Orange County, North Carolina

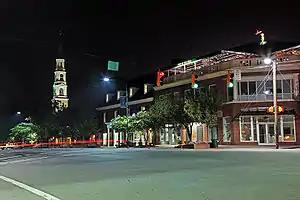
The intersection of Franklin Street and Columbia Street in Chapel Hill

During the 1960s, the UNC campus was the location of significant political protest. Prior to passage of the Civil Rights Act of 1964, protests about local racial segregation began quietly in Franklin Street restaurants; activists increased in influence and led mass demonstrations and civil disturbance.